Lubin

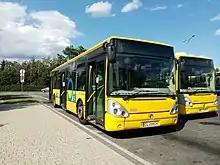
Buses of Lubin public transport

Lubin has a general aviation airport which is available for public use, it has a 1000m concrete/asphalt runway.